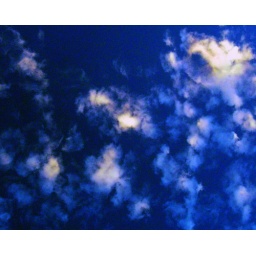
clouds in the blue